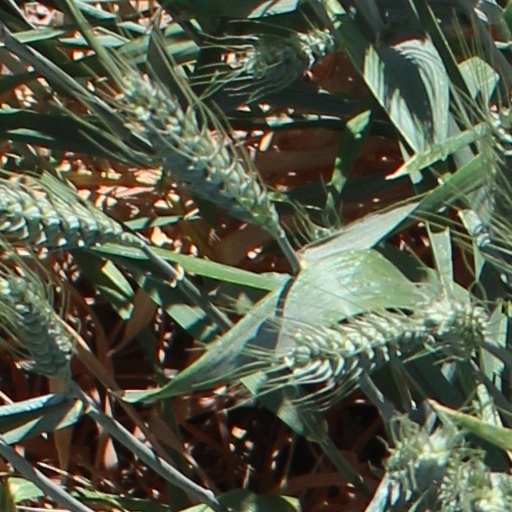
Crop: wheat